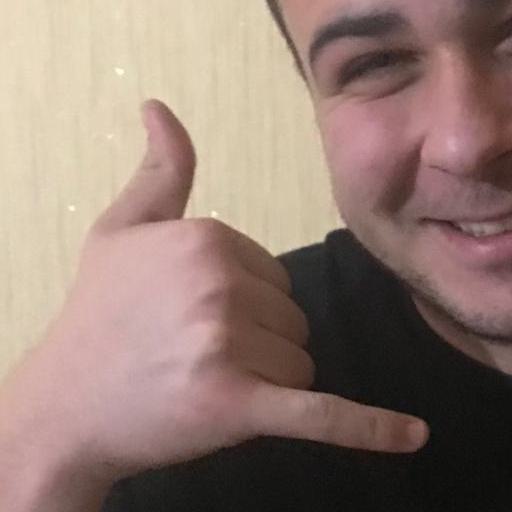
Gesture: call